Anthropomorpha

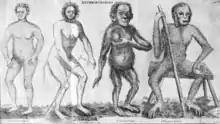
"Anthropomorpha", from the 1760 dissertation by C. E. Hoppius1. Troglodyta Bontii, 2. Lucifer Aldrovandi, 3. Satyrus Tulpii, 4. Pygmaeus Edwardi

Anthropomorpha (original spelling: Antropomorpha) is a defunct taxon but a former name of the order "Primates".